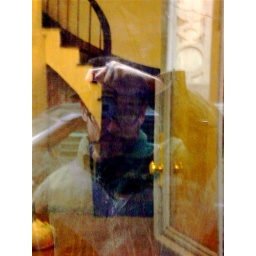
self portrait in window glass